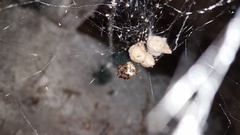
Species: Parasteatoda_tepidariorum